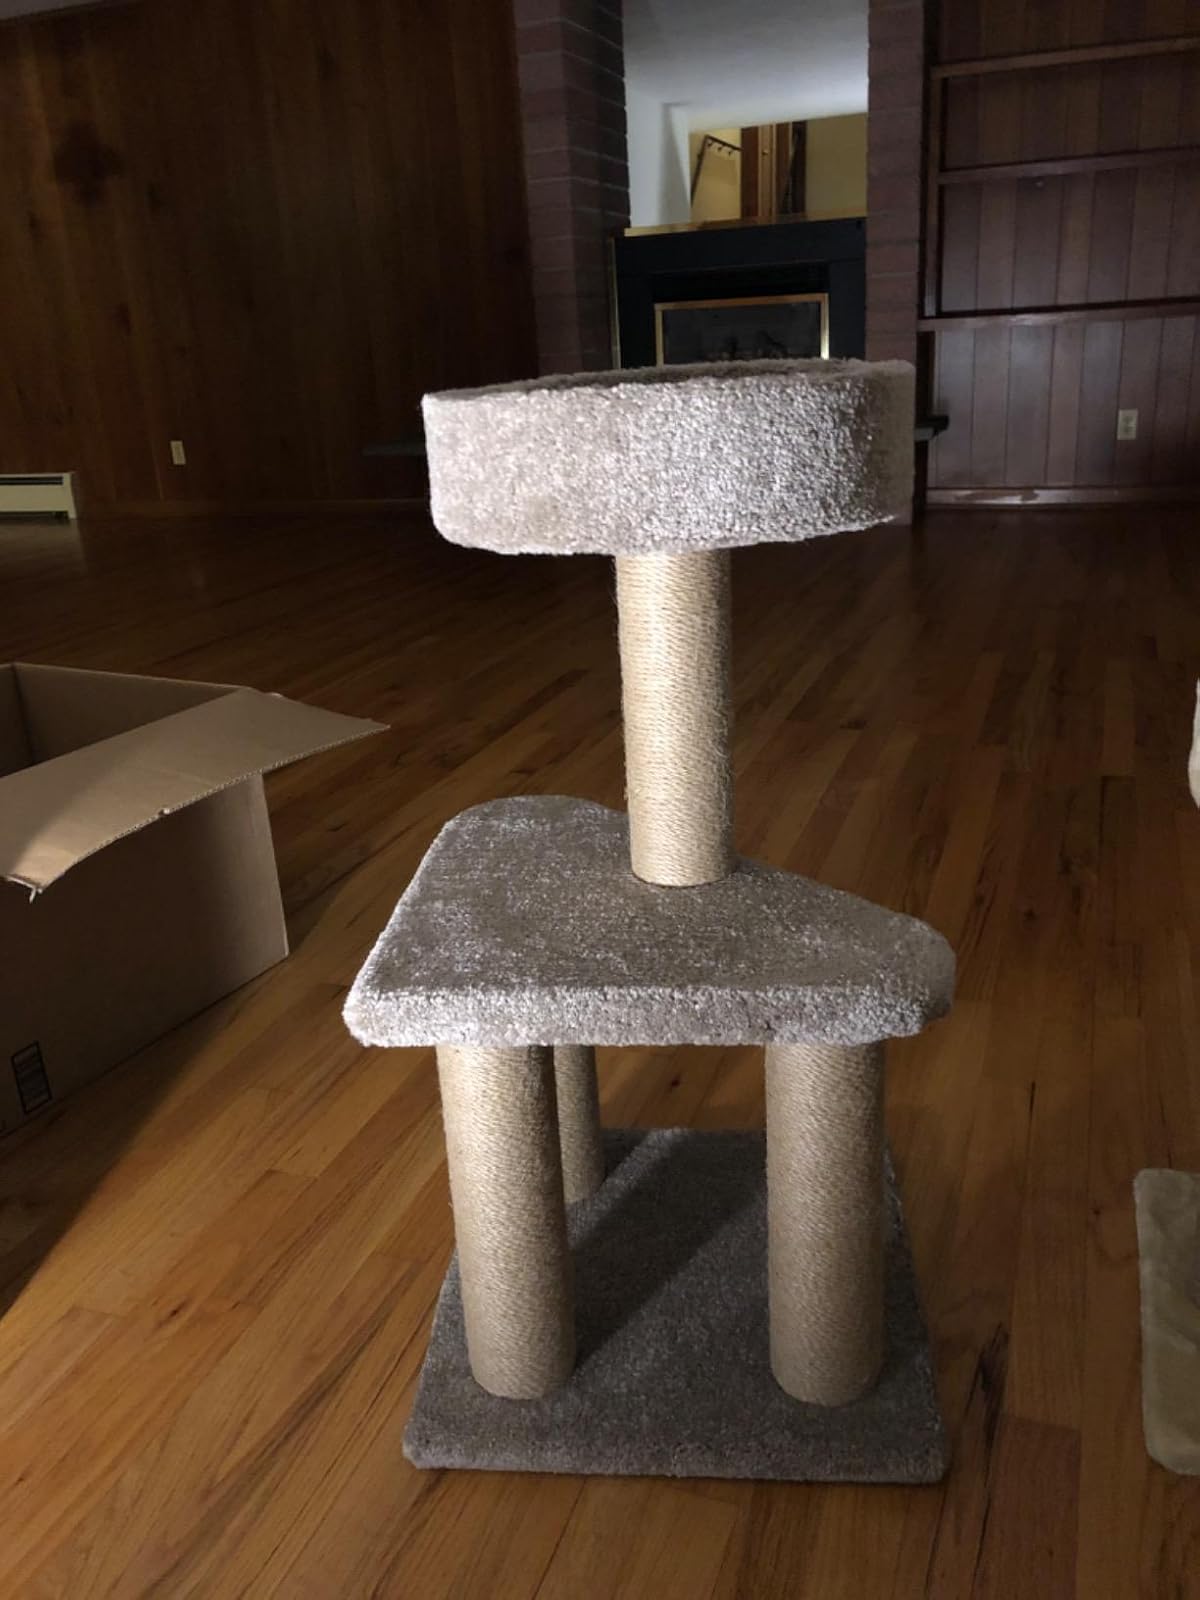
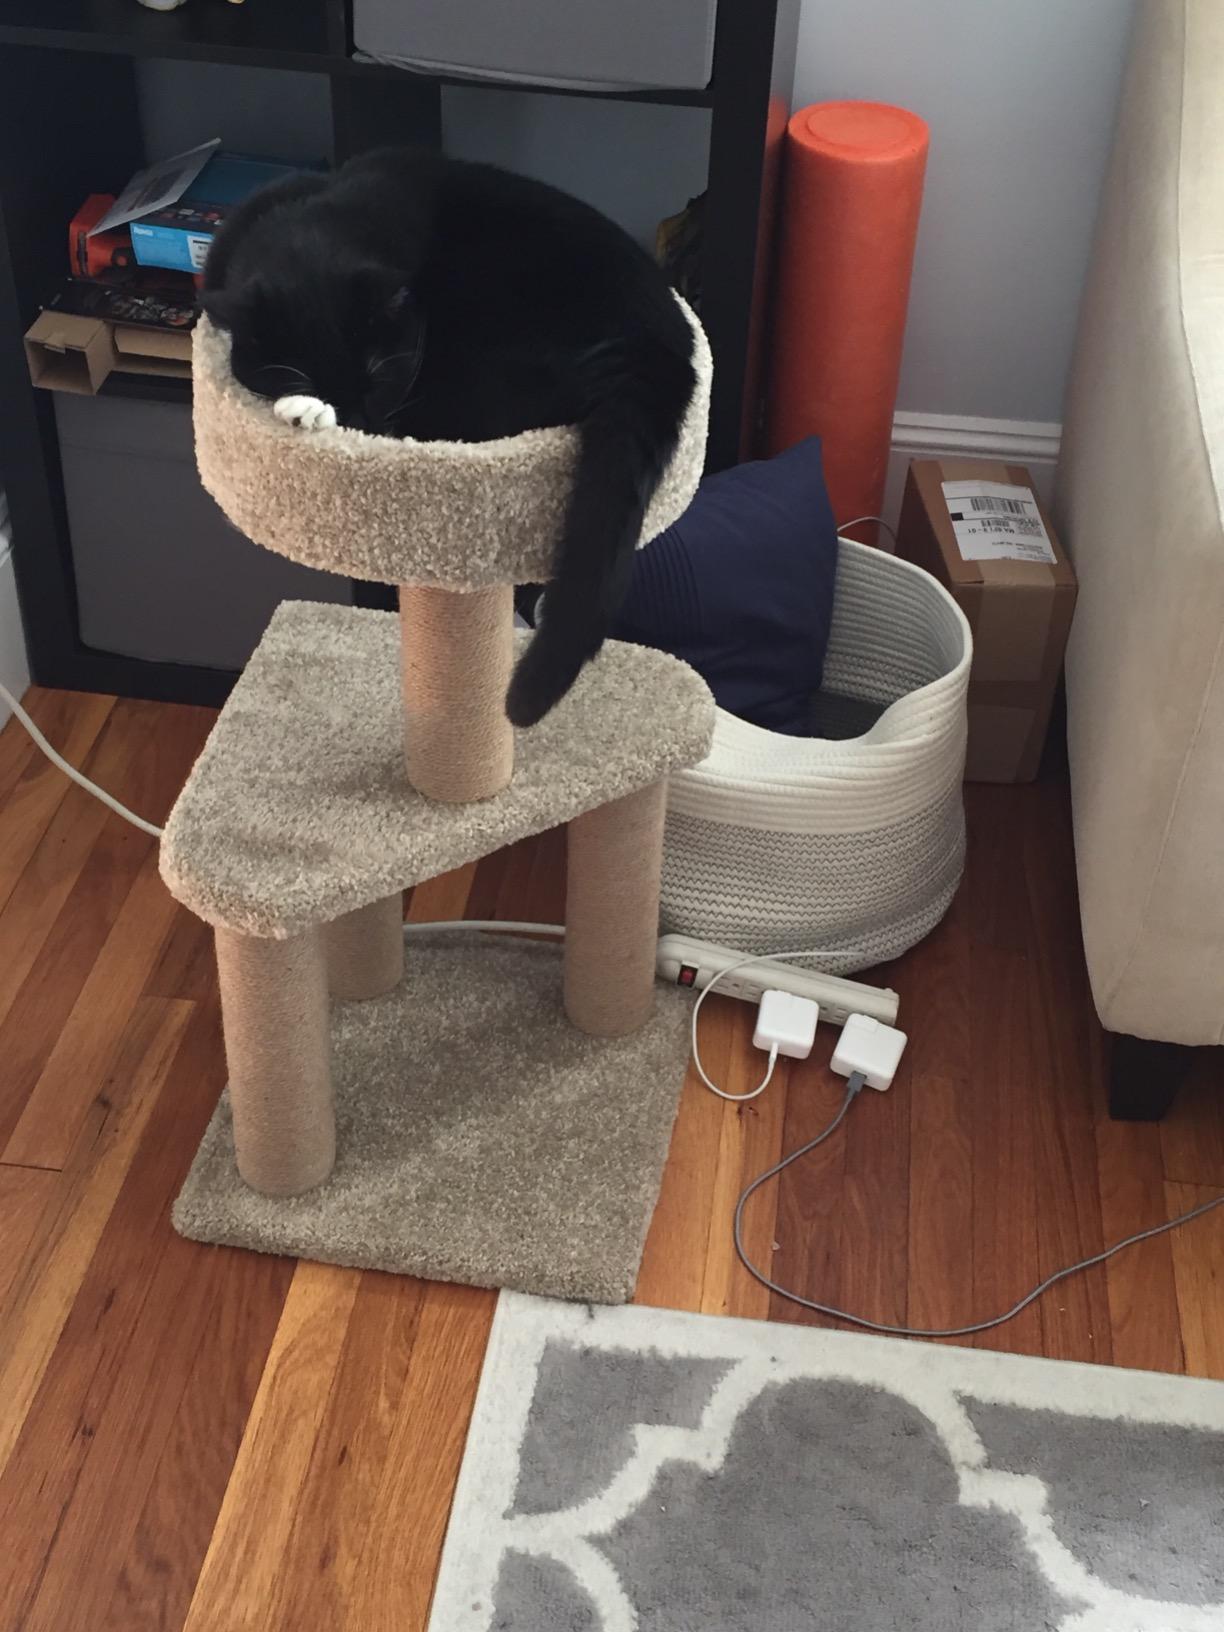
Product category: items_cat tree
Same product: yes